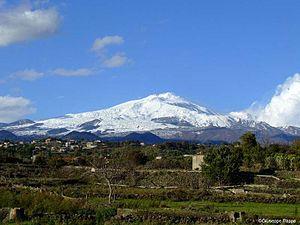
Tremestieri Etneo est une commune italienne de 20 386 habitants située dans la province de Catane en Sicile.